The Seasons (Thomson)

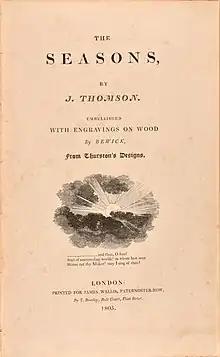
Title page of 1805 edition

The Seasons is a series of four poems written by the Scottish author James Thomson. The first part, "Winter", was published in 1726, and the completed poem cycle appeared in 1730.